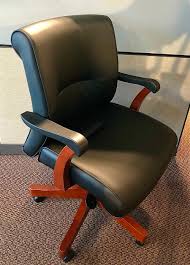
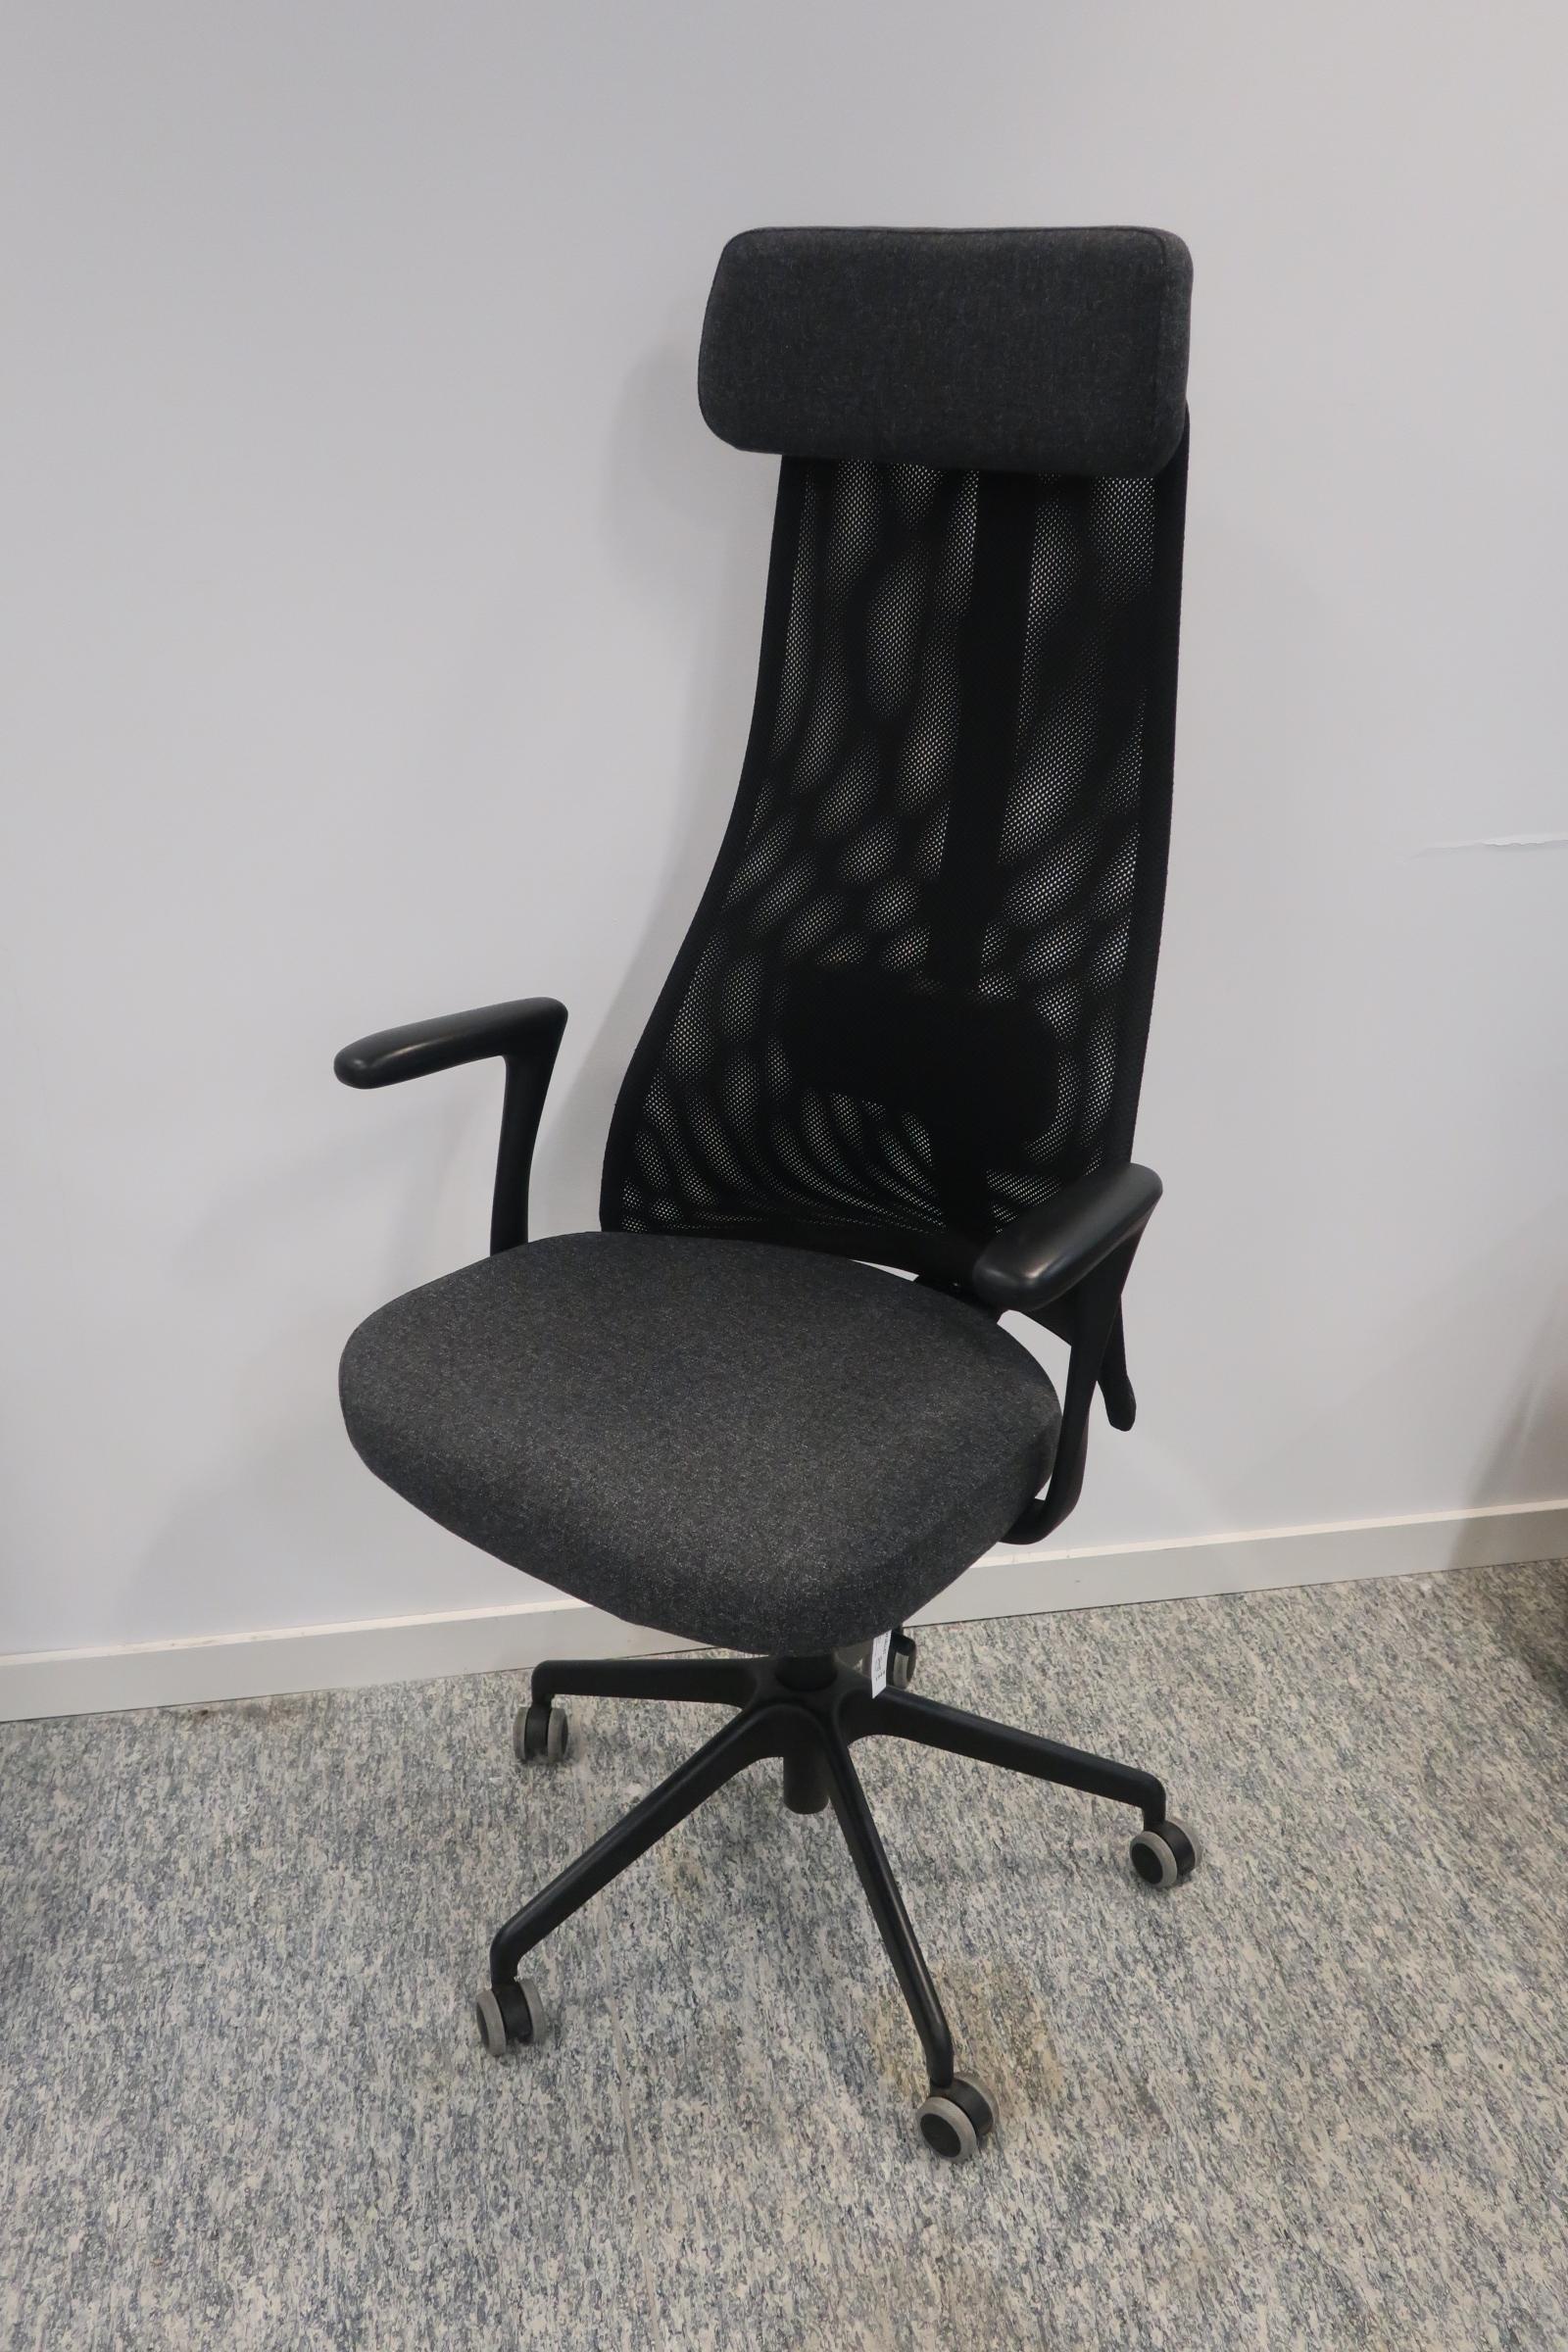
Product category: items_chair
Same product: no